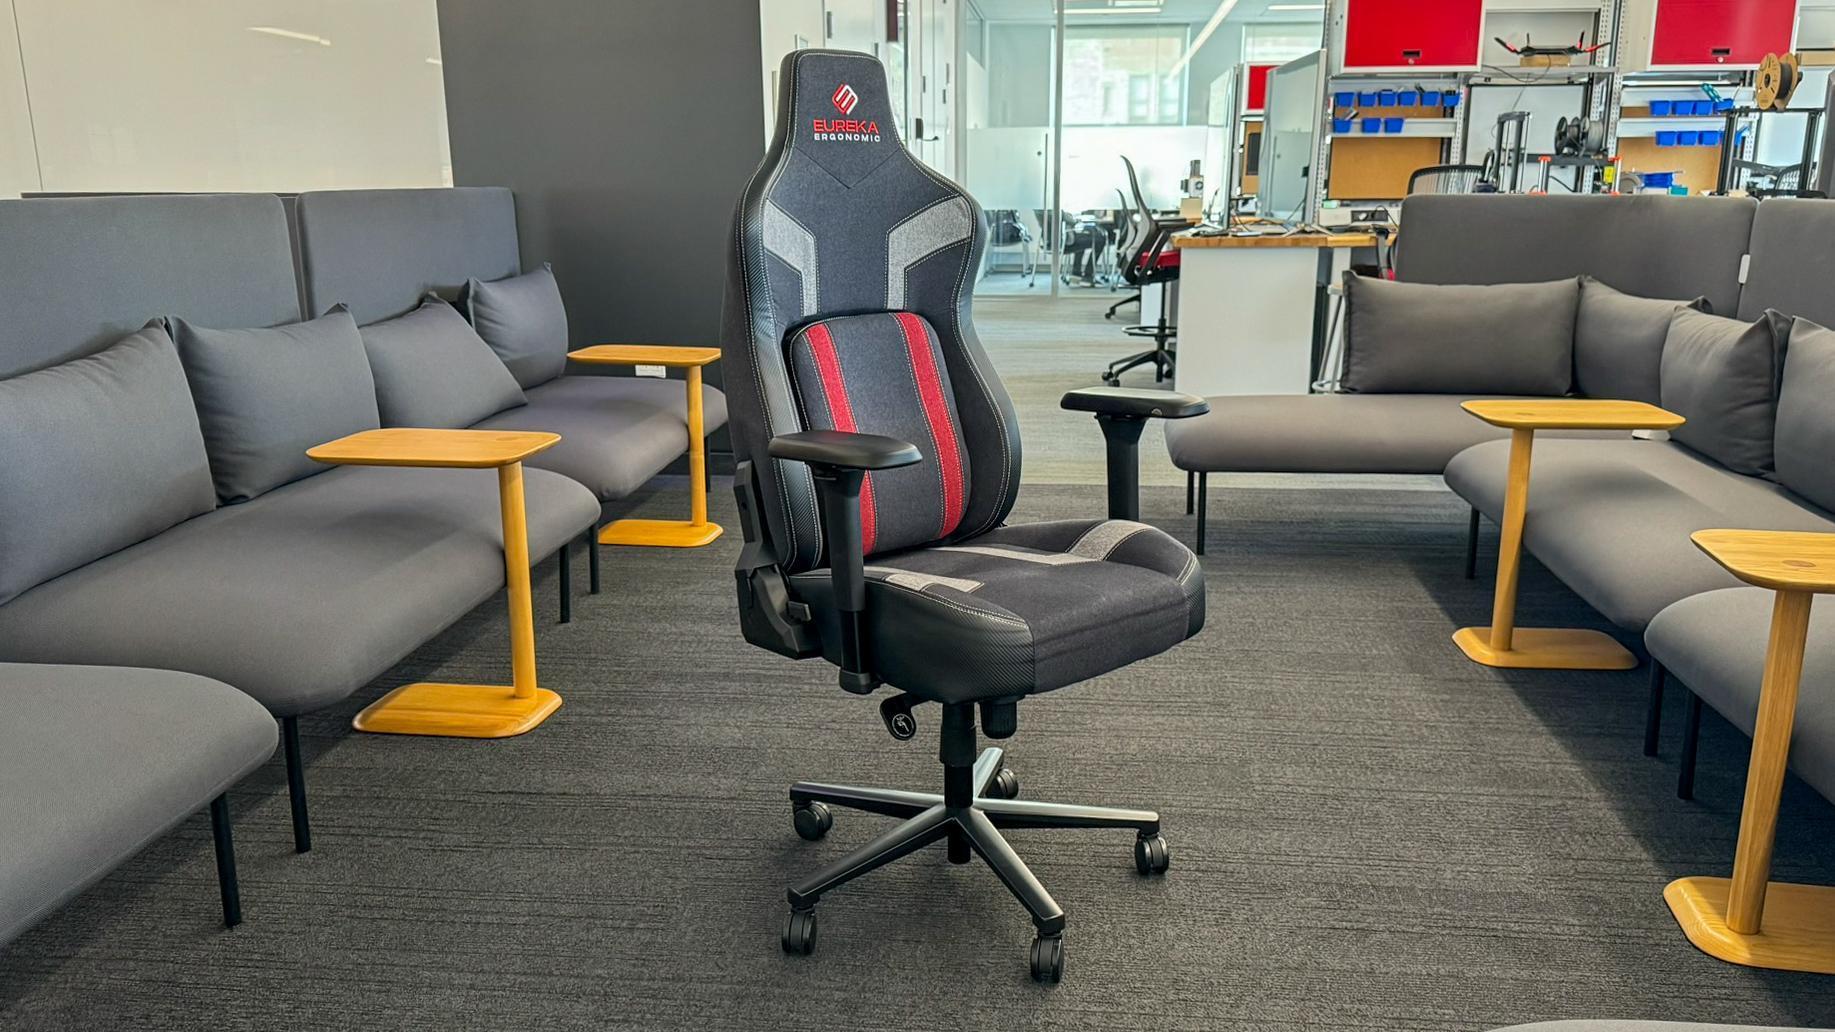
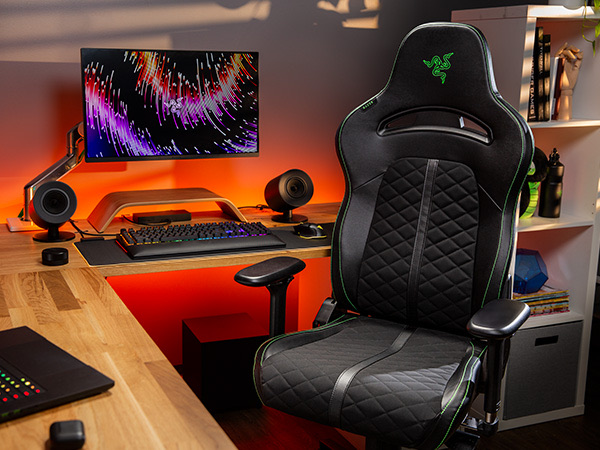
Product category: items_chair
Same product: no